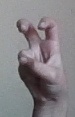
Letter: toot